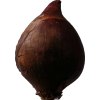
Label: red_onion